Ulyana Lopatkina

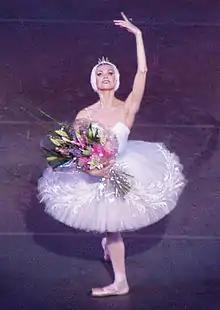
Lopatkina at the curtain call of "Swan Lake" at the Royal Opera House, 2009

Ulyana Vyacheslavovna Lopatkina (born 23 October 1973) is a Russian prima ballerina who performed with the Mariinsky Theatre from 1991–2017. She studied at the Vaganova Academy with Natalia Dudinskaya. Upon graduation Lopatkina joined the Kirov/Mariinsky Theatre Ballet in 1991, and was promoted to principal dancer in 1995. Lopatkina did not dance during the 2016–2017 season due to injury, and her retirement from the Mariinsky was announced on the company's website on 16 June 2017.